Serbian cuisine

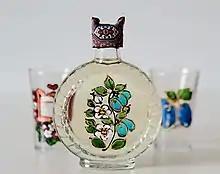
Slivovitz from Valjevo region

Sweets are served at the end of meals. Sweets and desserts enjoyed in Serbia typically include both Middle Eastern and European ones, as well as some authentically Serbian ones. Besides the ones mentioned here, pies with sweet fruit fillings are also common.